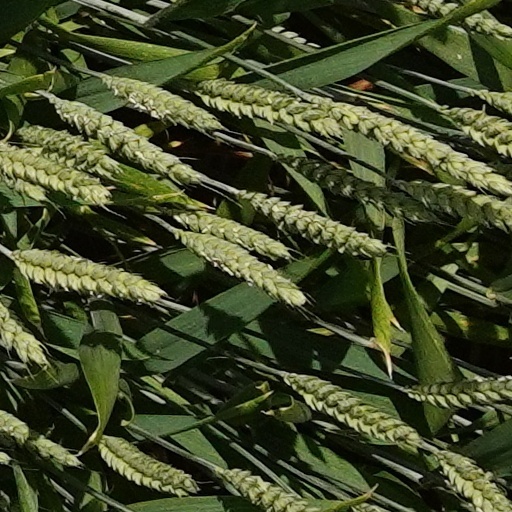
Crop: wheat